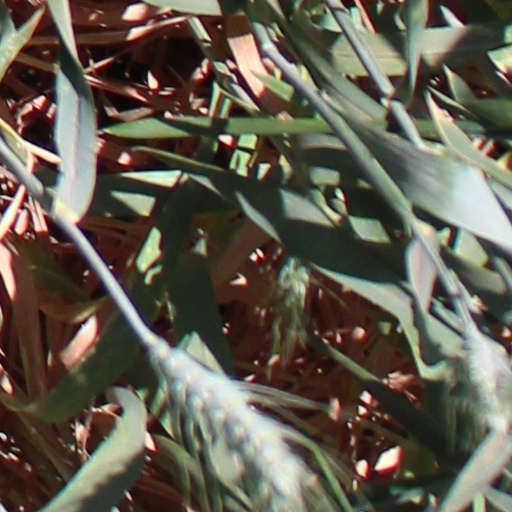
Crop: wheat